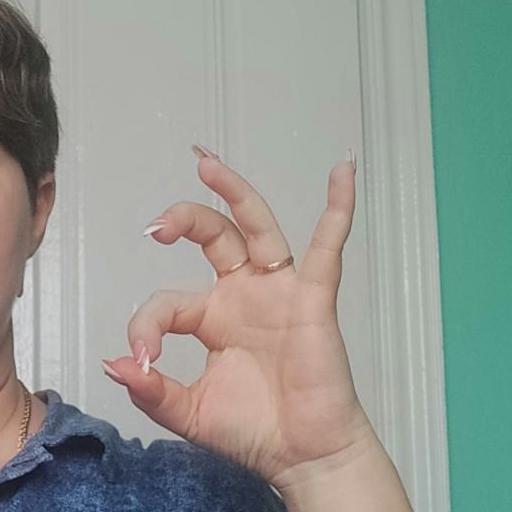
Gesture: ok